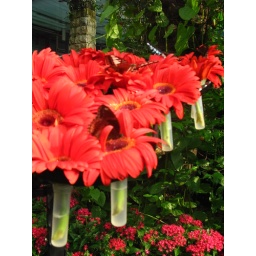
The butterflies are attracted by the sugar solution in the &amp;quot;test tubes&amp;quot; the flower stalks are in.